2006 California Golden Bears football team

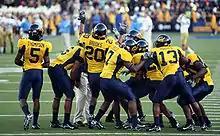
The Cal secondary prior to the game

After a bye week, which saw the Bears take sole position of first place in the Pac-10, rising two spots in the AP Poll to #10 and one spot in the Coaches Poll to #11 (staying steady at #10 in the BCS Standings), Cal faced the UCLA Bruins, a Pac-10 team and rival of the Bears, who sported a 4–4 record, 2–3 in the Pac-10. Last year, in a contest between the unbeaten, ranked teams at the Rose Bowl, the Bears fell to the Bruins 47–40, letting their 40–28 lead in the fourth quarter melt away.